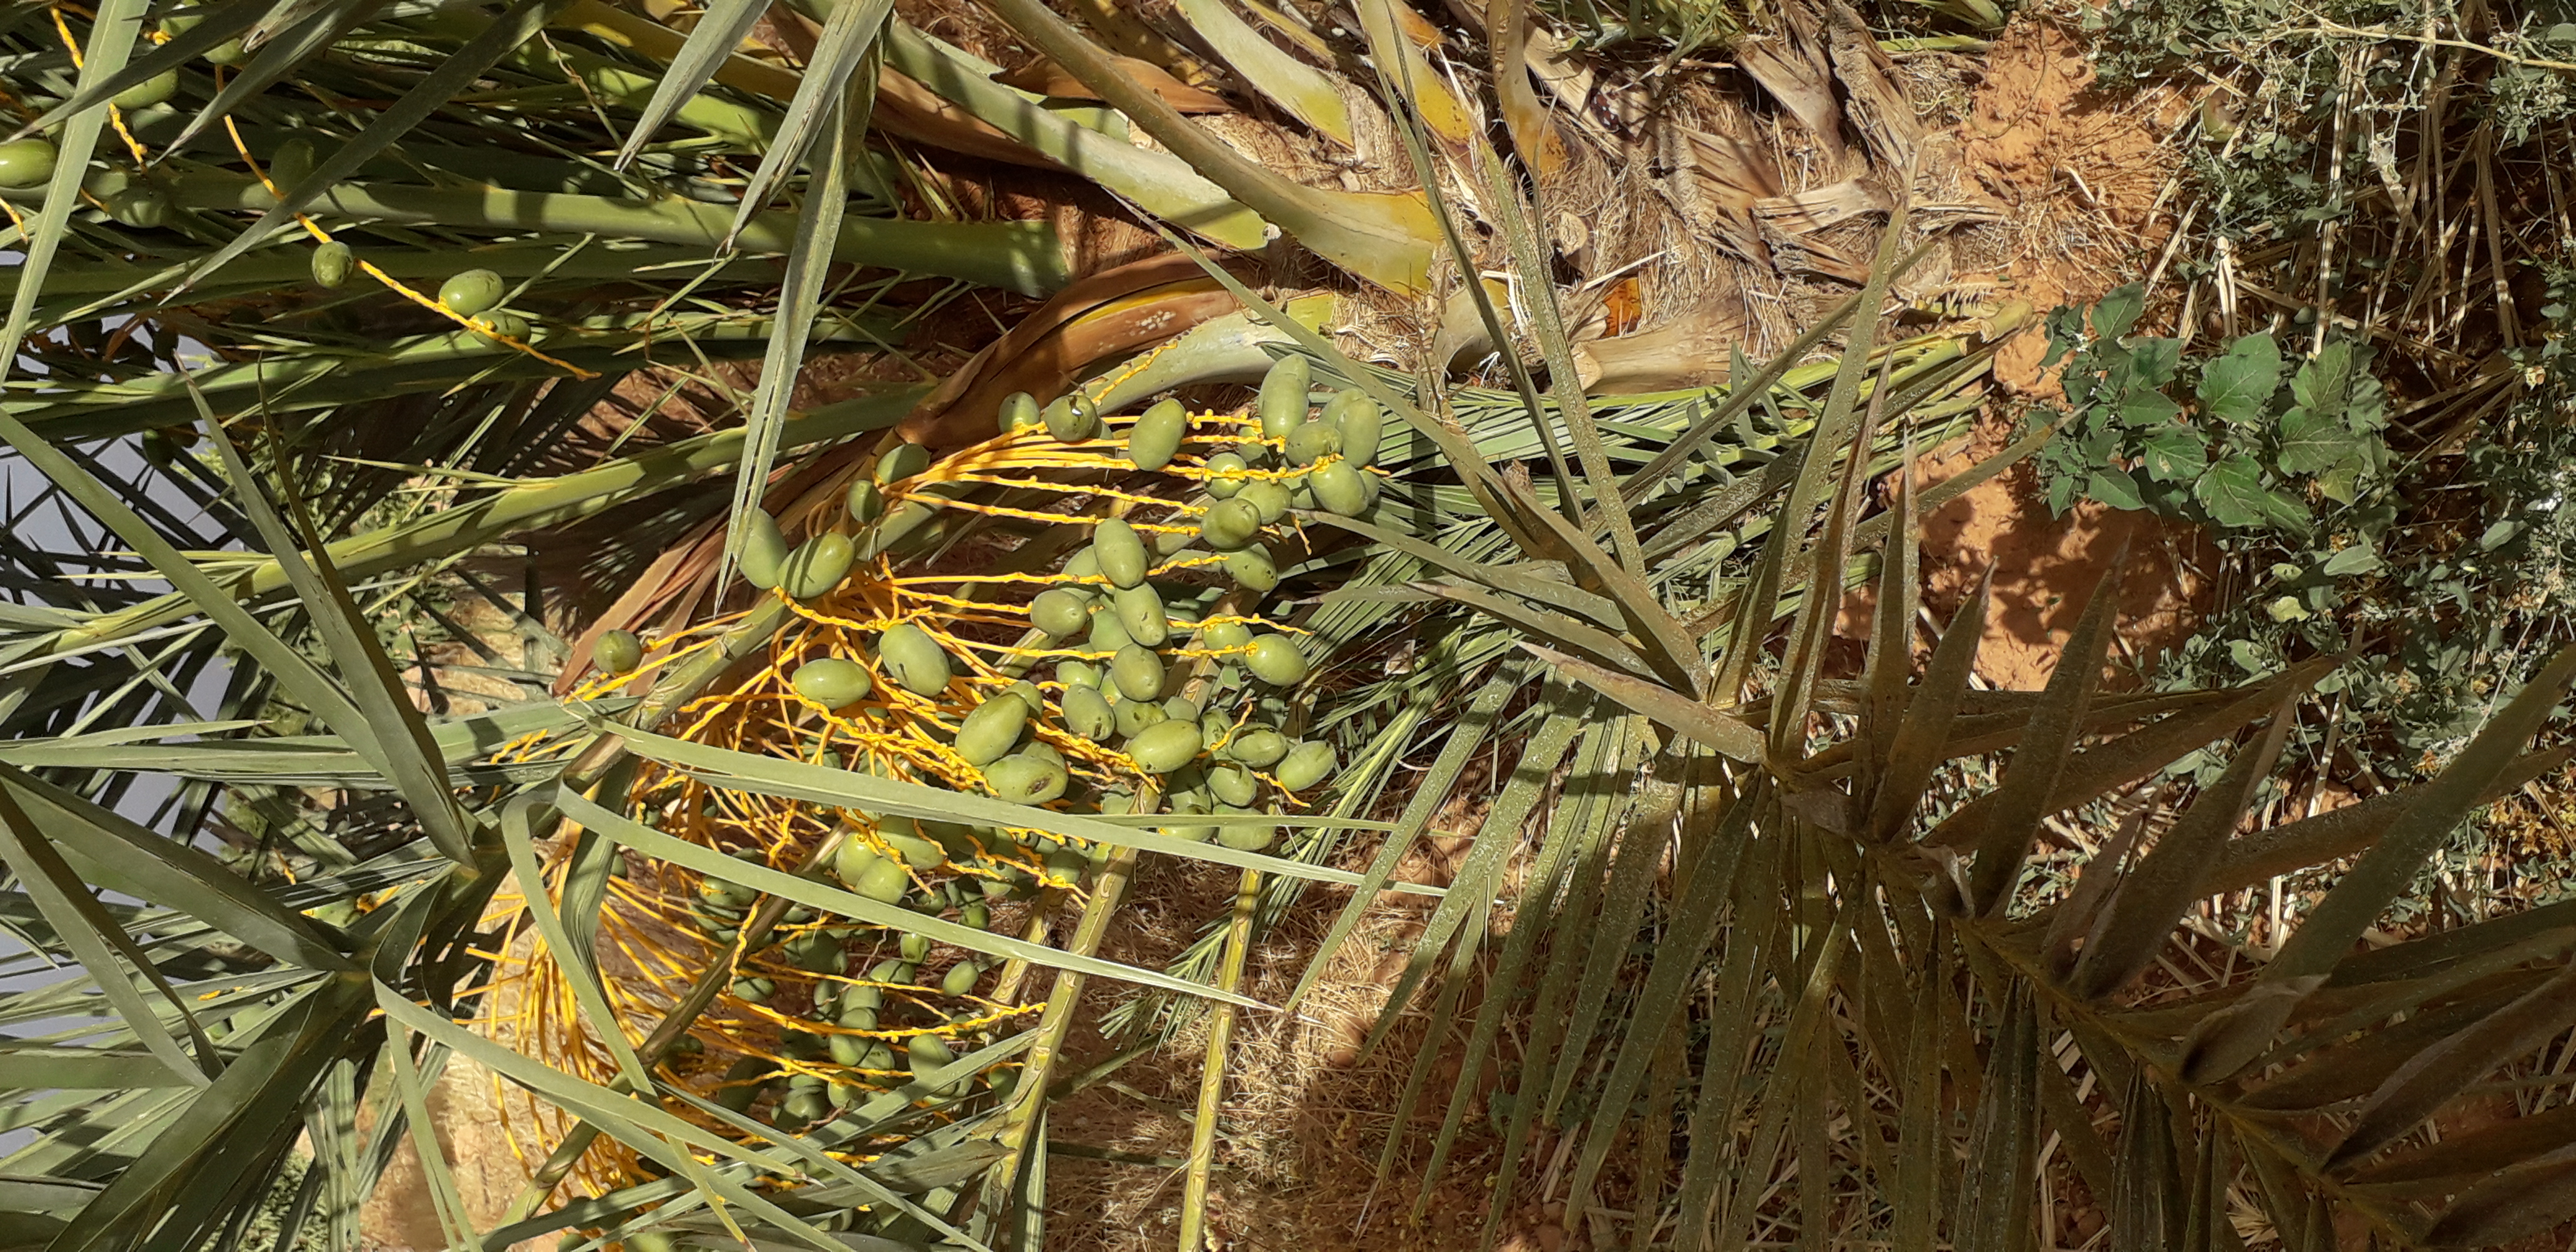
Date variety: Boumajhoul